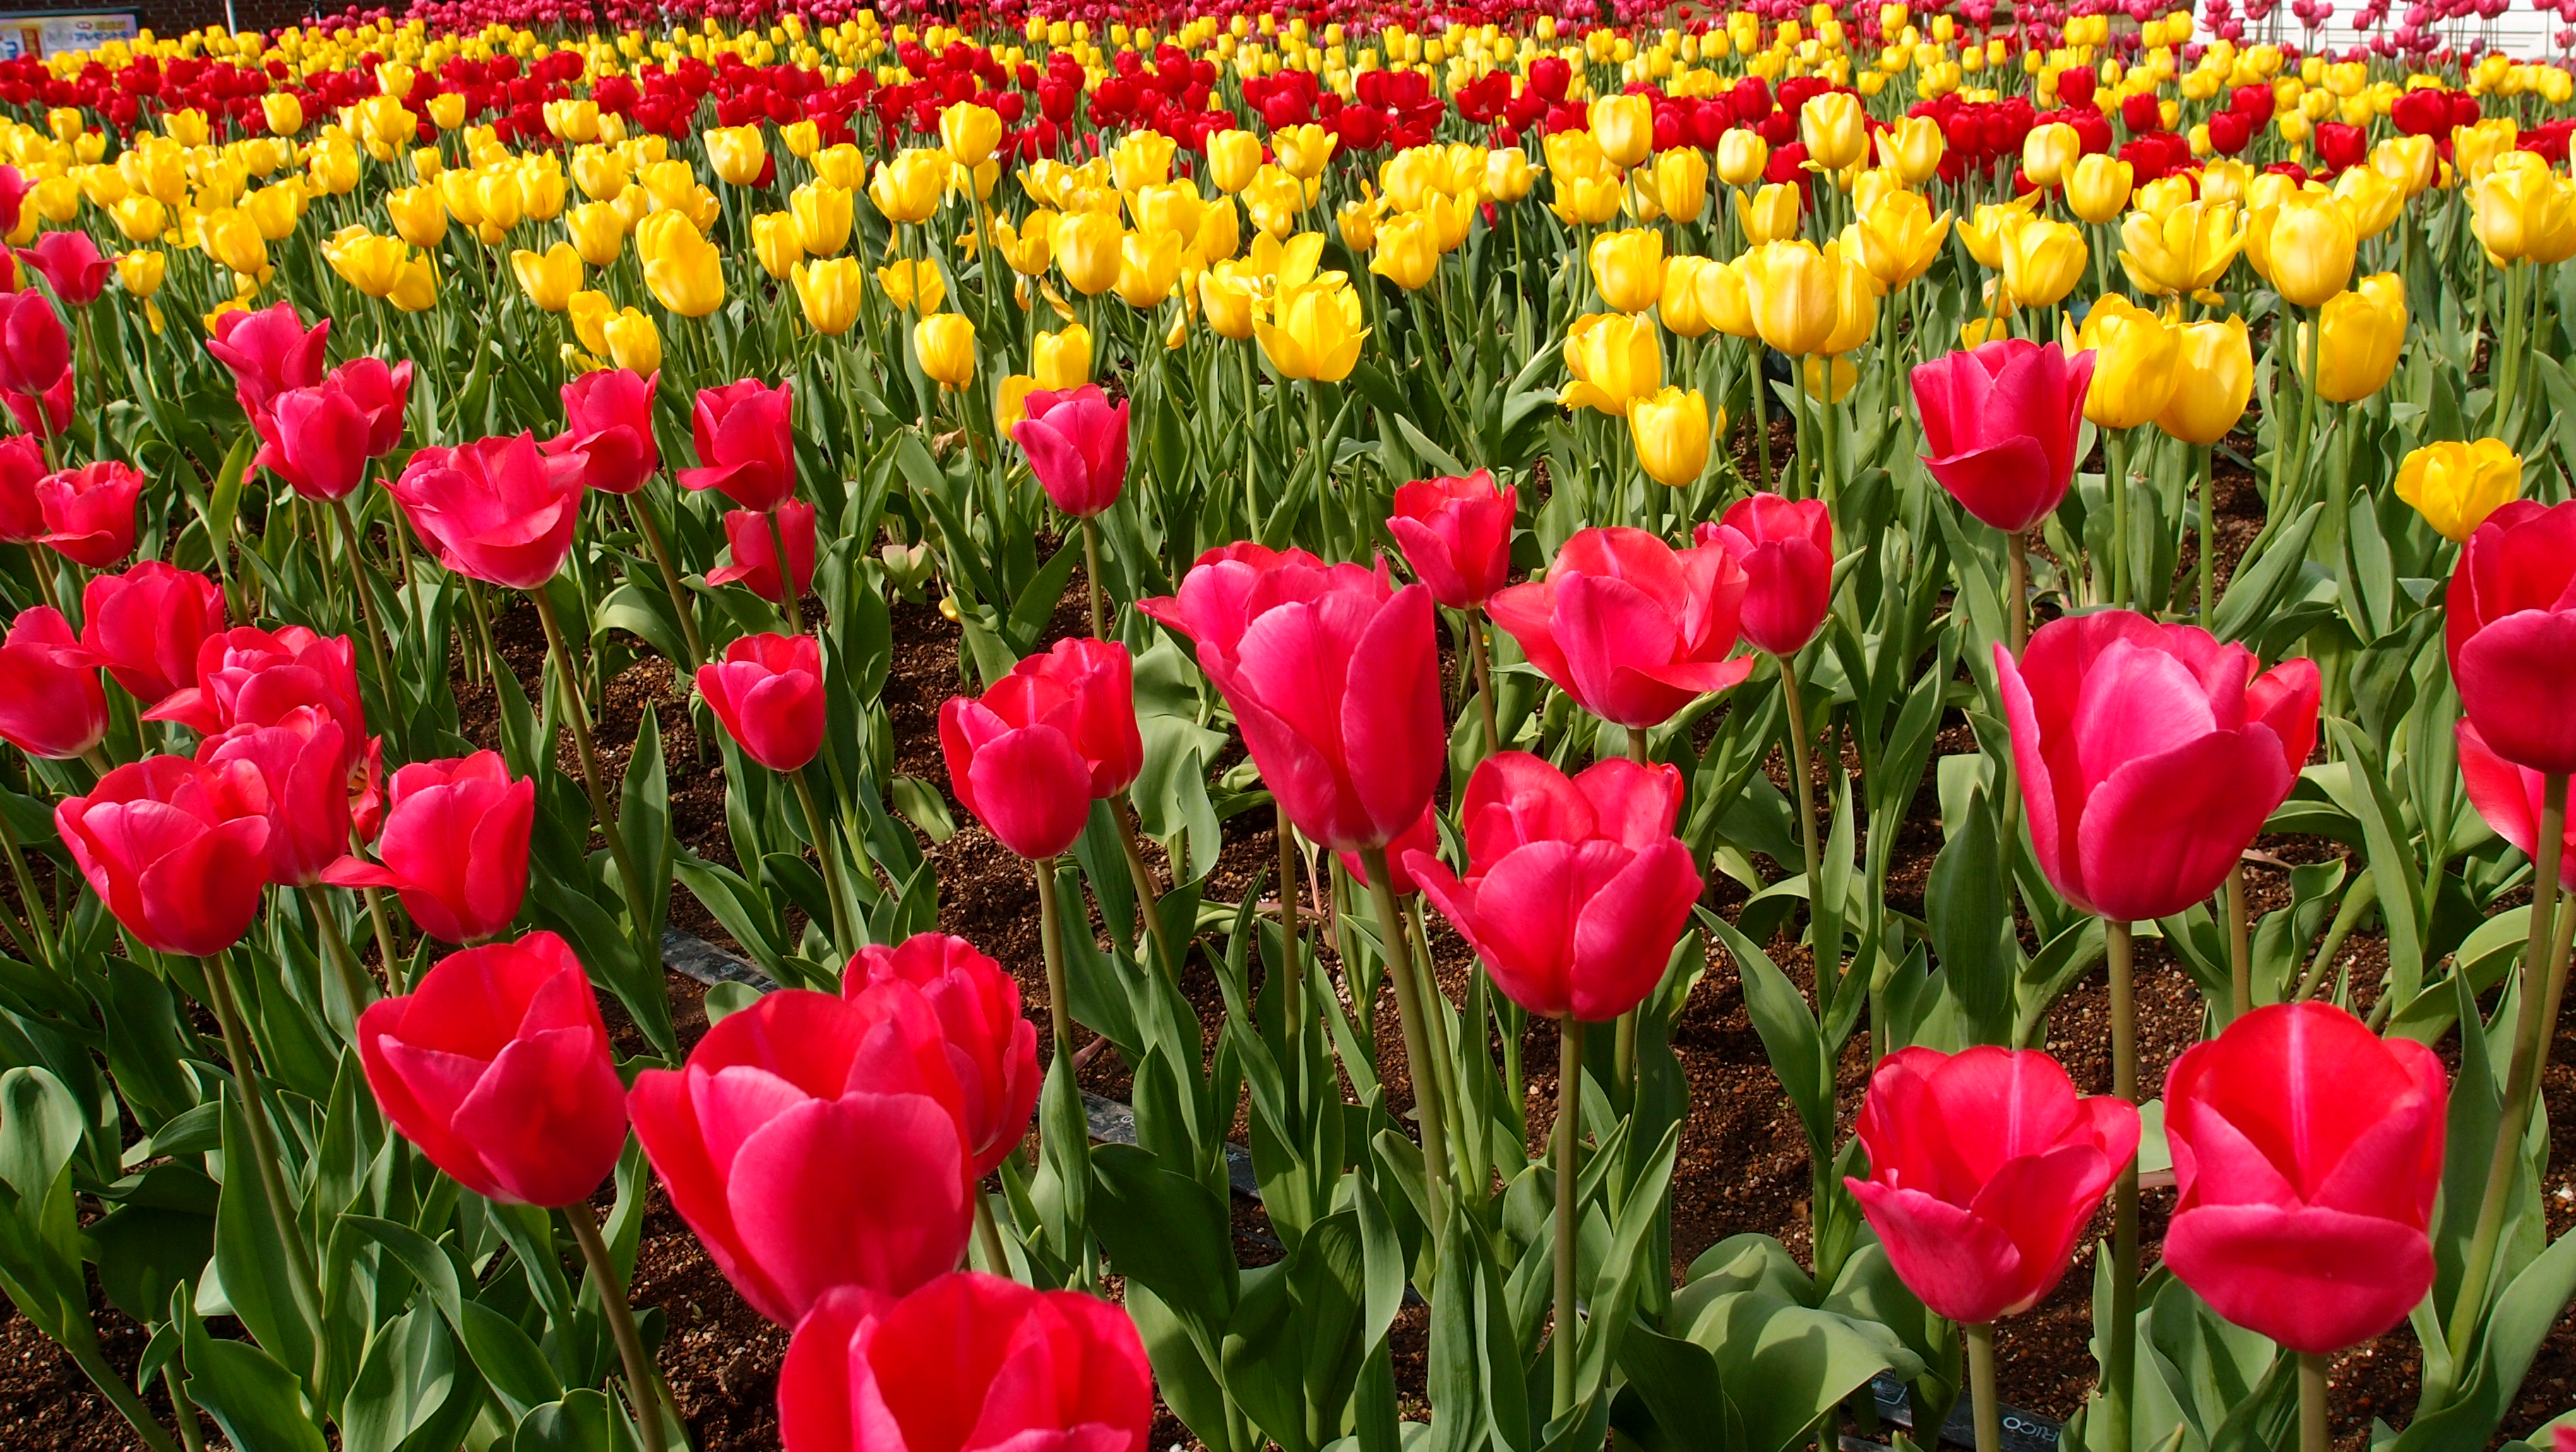
nature, blossom, plant, flower, petal, bloom, tulip, garden, flora, flowers, tulips, flowering plant, hd wallpaper, lily family, land plant